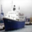
Label: ship